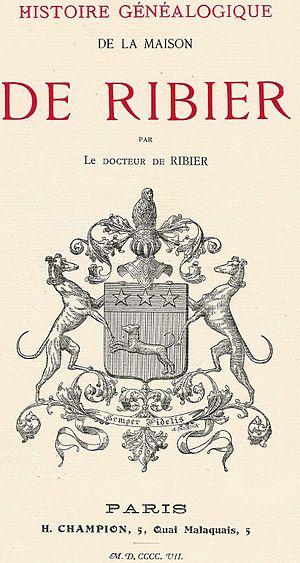
Couv. Généalogie de Ribier
Jean-Baptiste de Ribier du Châtelet, né le 16 avril 1779 au château de Layre à Saignes et décédé le 3 décembre 1844 à Ydes est un historien français spécialiste du Cantal, Maire de Ydes, membre du conseil d'arrondissement de Mauriac, de la société d'agriculture du département et correspondant de la société royale des antiquaires de France.
La famille de Ribier est une famille de la noblesse française subsistante, originaire de l'Auvergne.